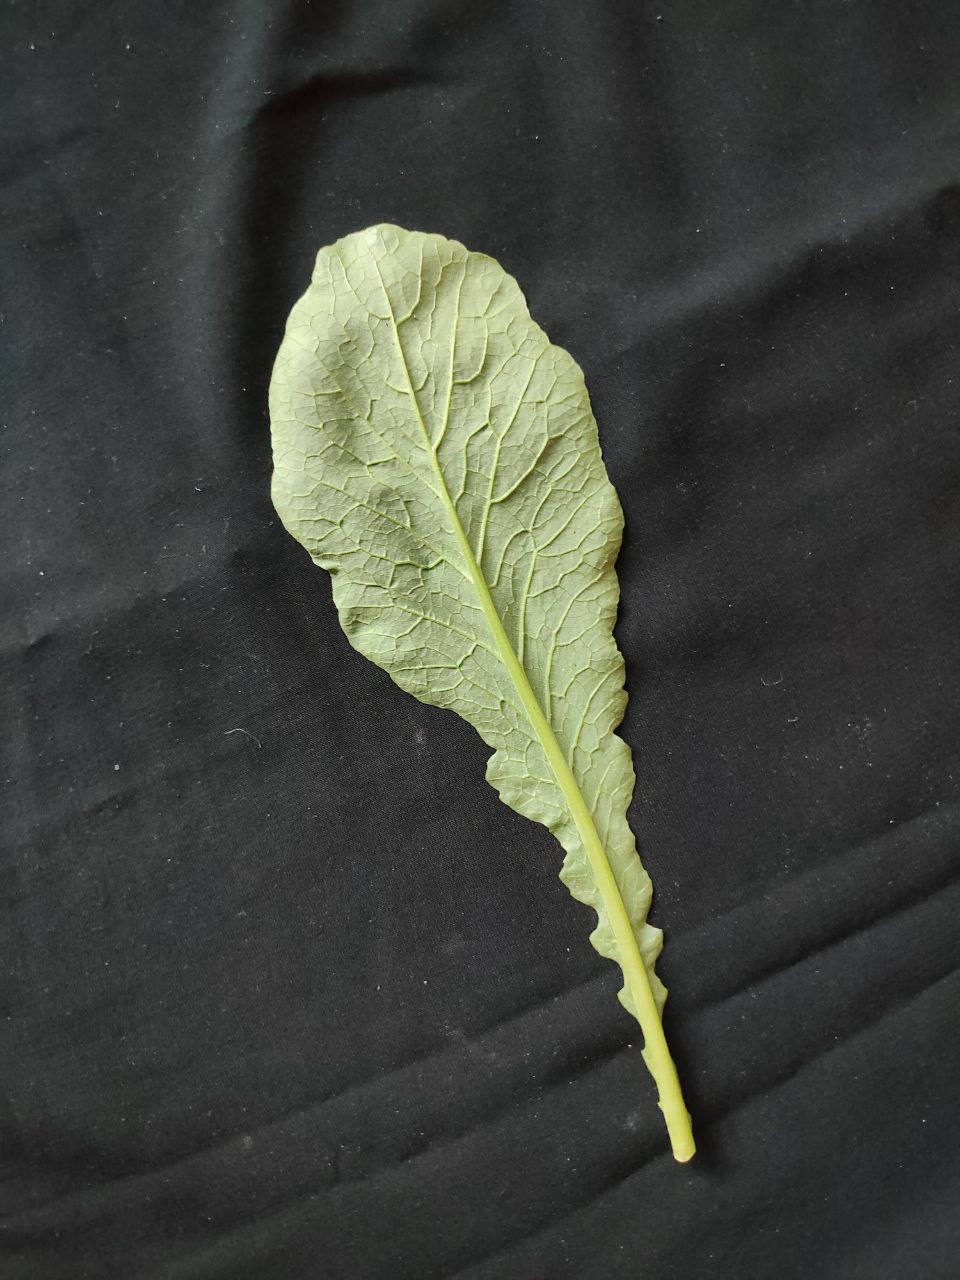
Label: Fresh leaf